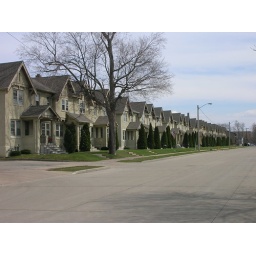
this is in green bay and all of these houses look the same! for the whole block